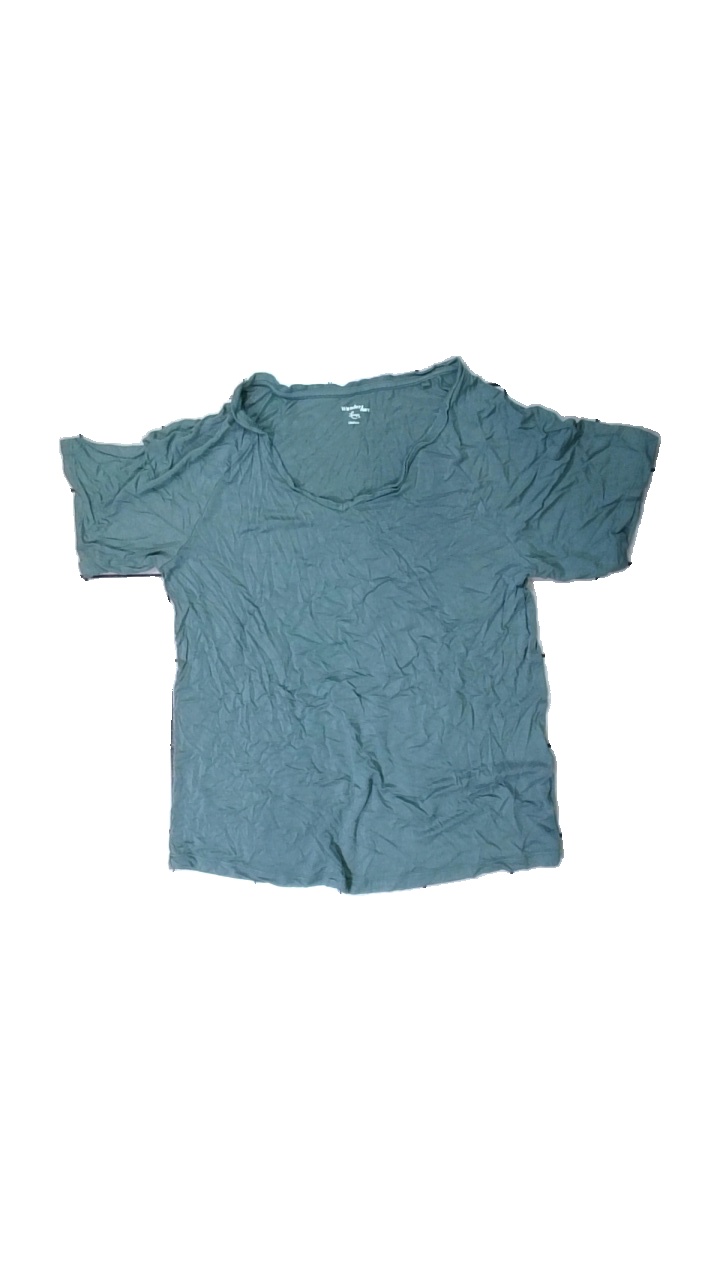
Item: T-shirt (Ladies)
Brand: Wunderlove
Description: Green t-shirt for women from WunderLove, size M. Poor condition.
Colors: Green
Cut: Regular, V-collar
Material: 100% visc
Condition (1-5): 2
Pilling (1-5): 5
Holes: Minor
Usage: Recycle
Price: <50